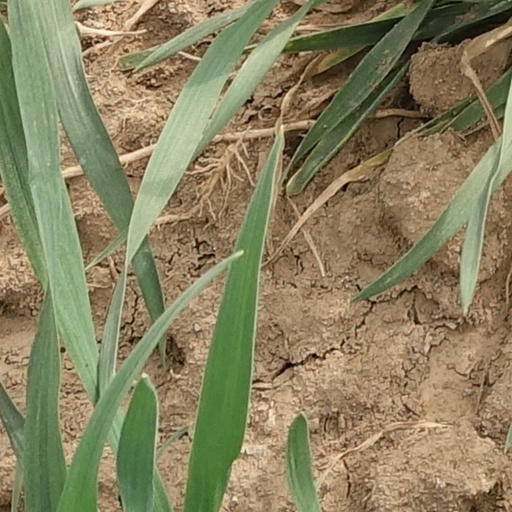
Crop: wheat